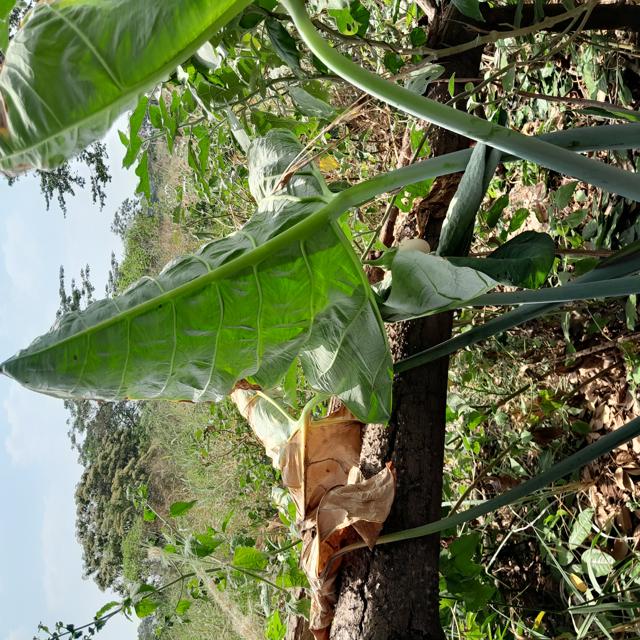
Label: Healthy